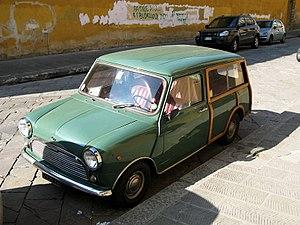
L'Innocenti Mini est une petite voiture produite de 1965 à 1975 par le constructeur automobile italien Innocenti sous licence du groupe britannique British Motor Corporation qui deviendra British Leyland en 1968.